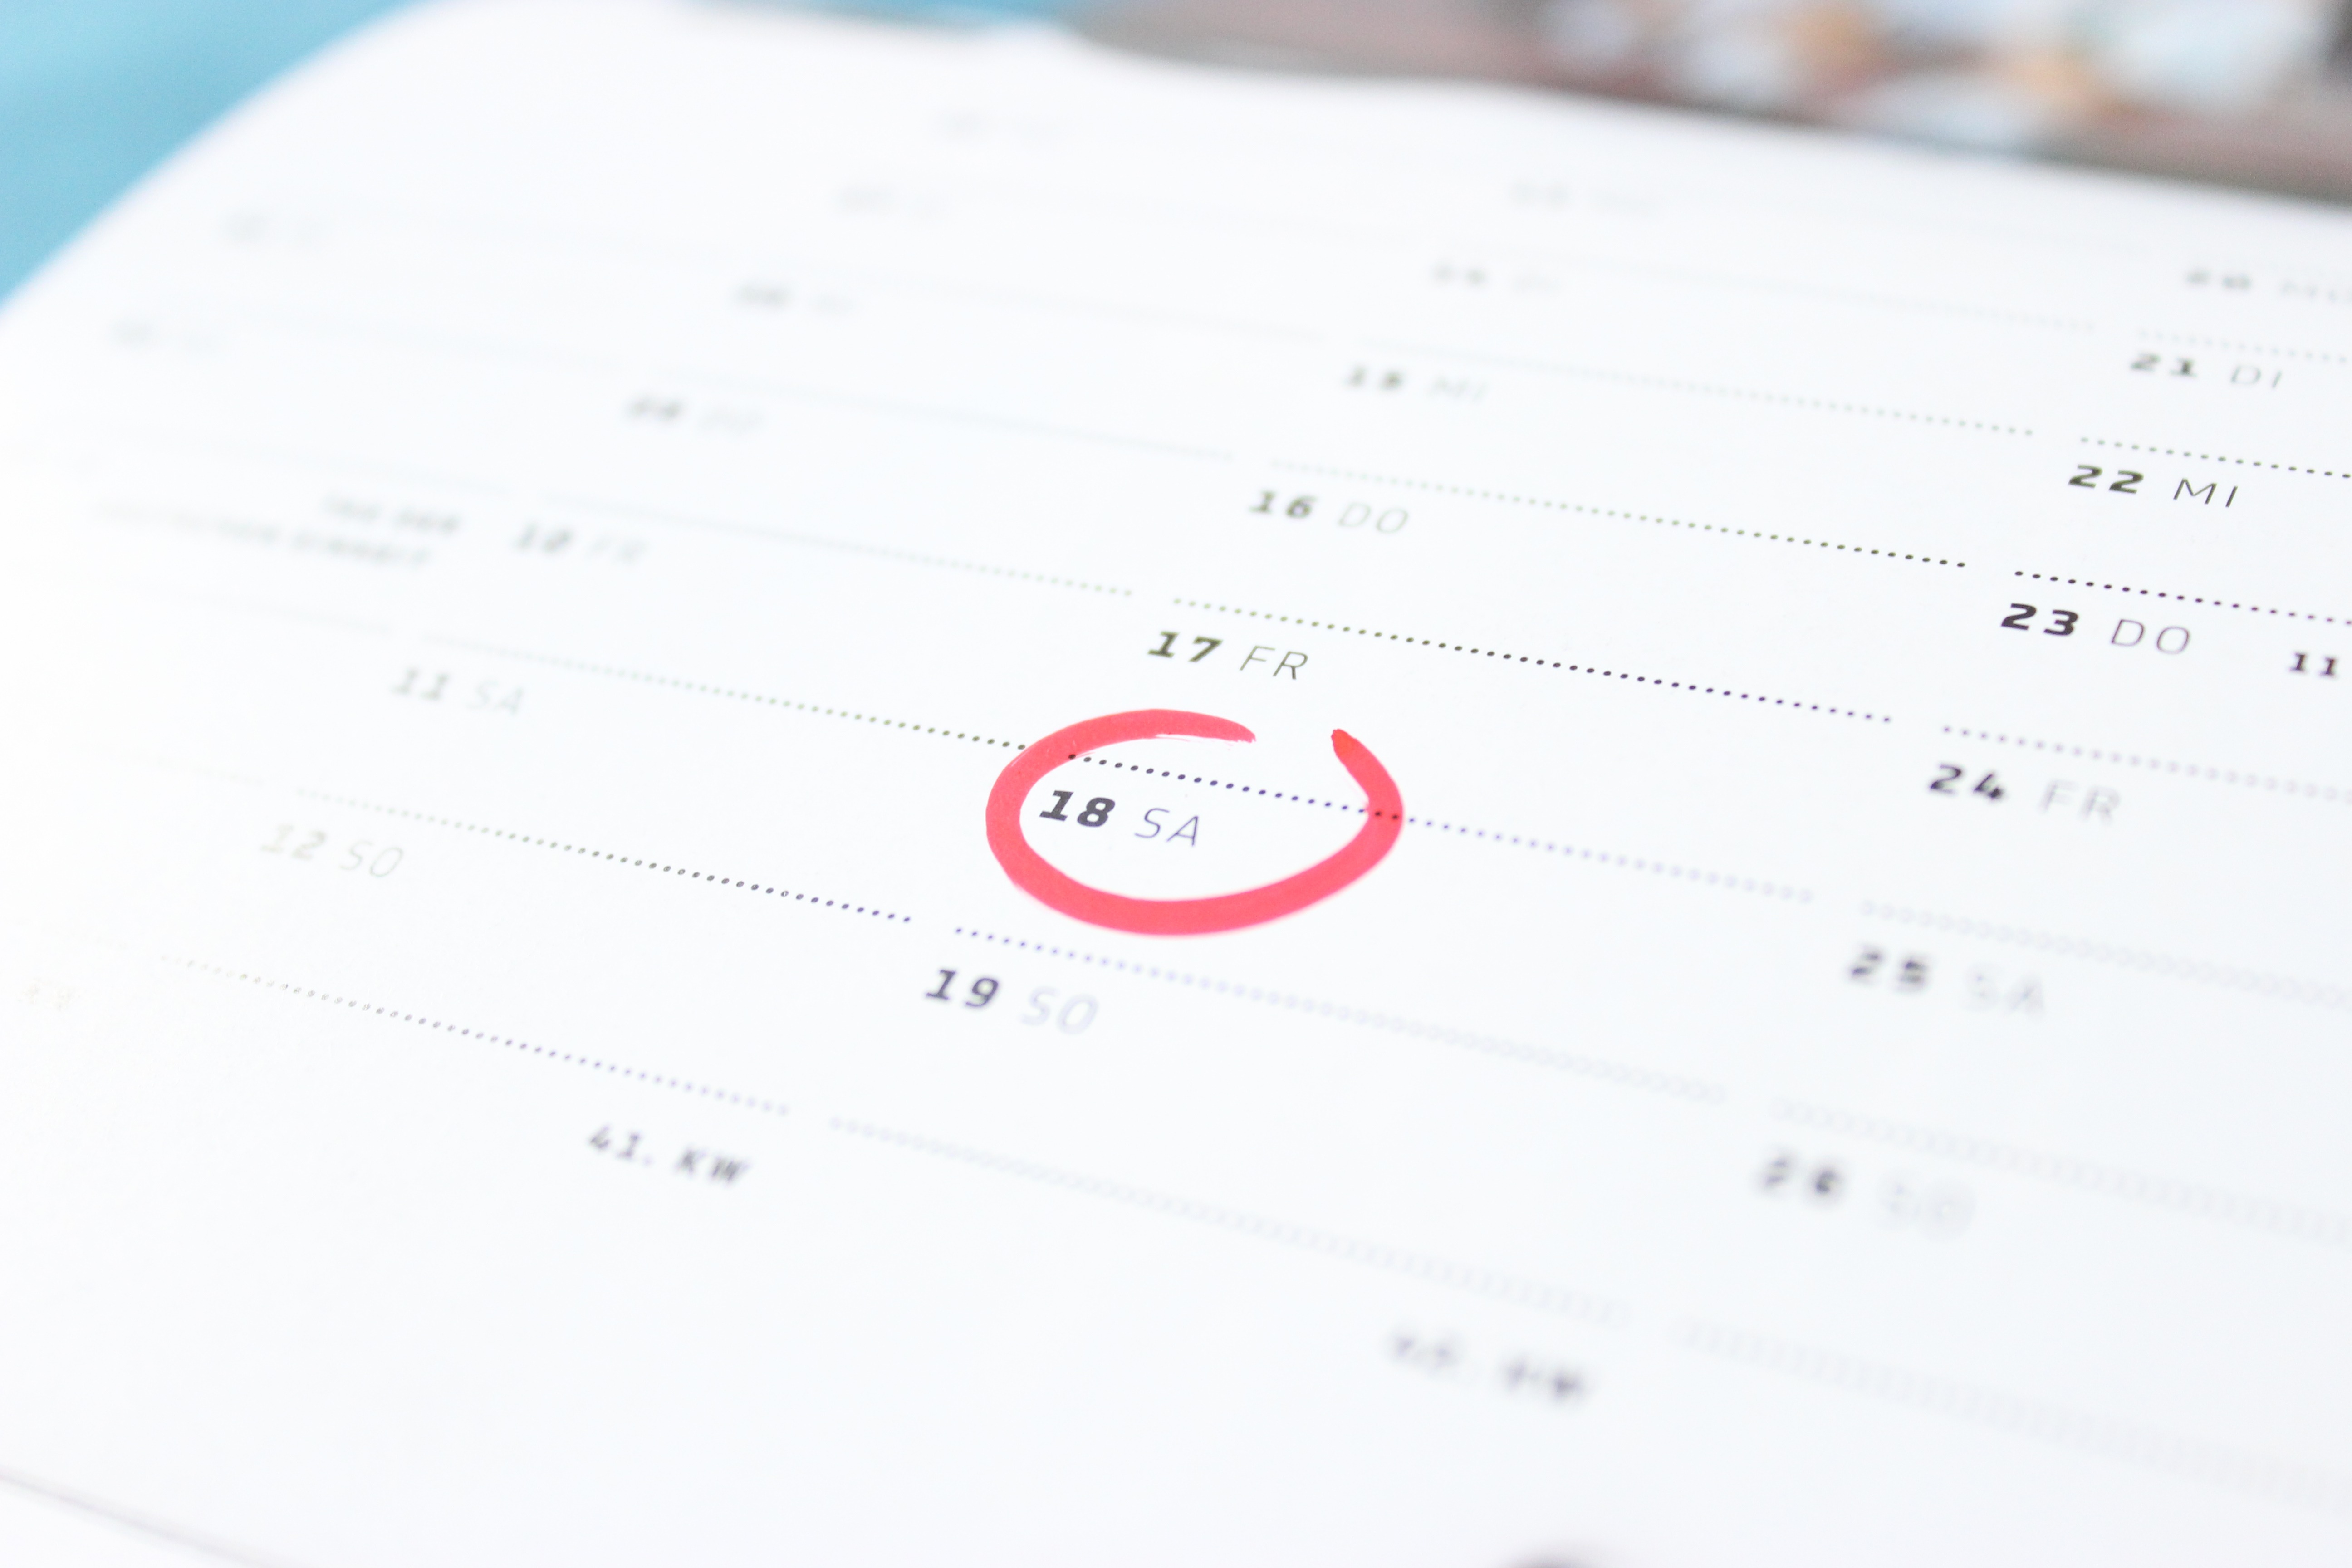
writing, time, range, line, date, brand, font, saturday, design, text, diagram, handwriting, calendar, day, days, document, weekend, months, month, period, amount of time, eke out